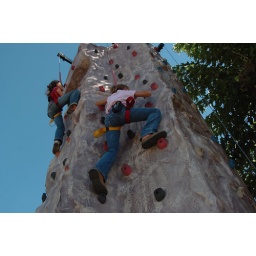
A view from the bottom as these fair guests climb the rock wall at the Stanislaus County Fair in 2007.